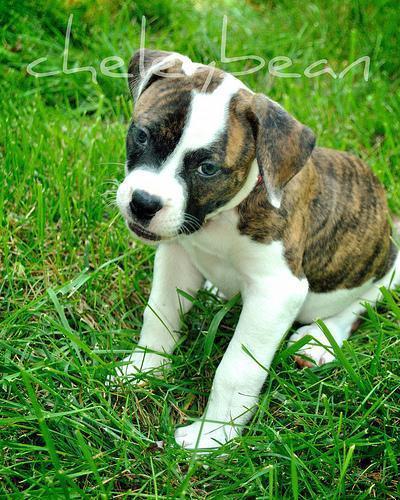
american bulldog